University of Economics Varna

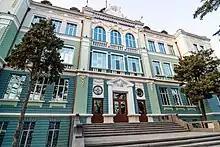
The University of Economics – Varna

UE-Varna aims to evolve the academic environment, internationalization and the diversity of cultural life. Integration into the European Union's education system contributes to the quality and efficiency of education. The University offers variety of exchange opportunities through Erasmus+ programme, CEEPUS, EEA grants and agreements with the partner universities from around the globe.